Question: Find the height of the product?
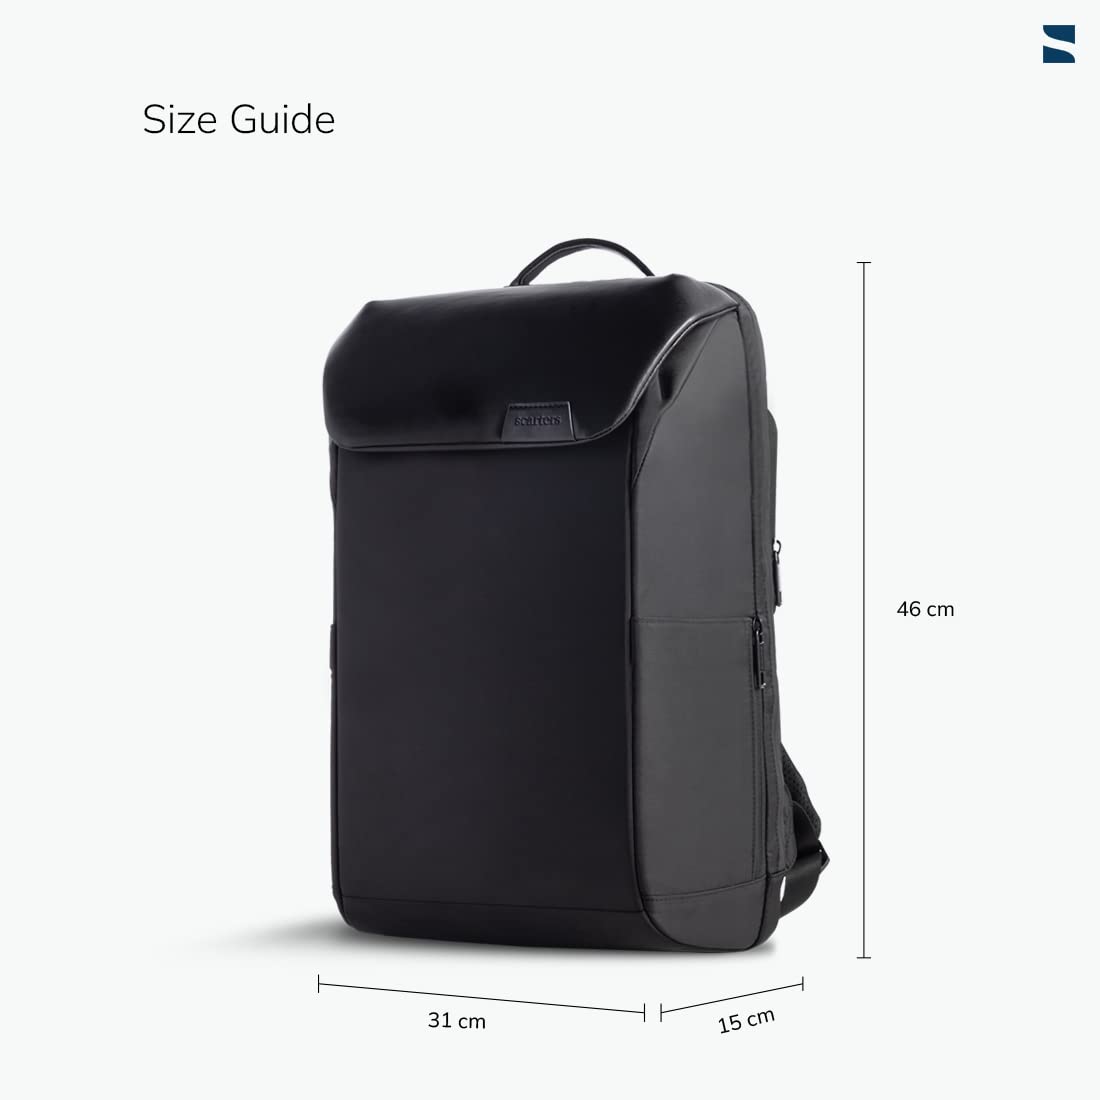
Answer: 46.0 centimetre